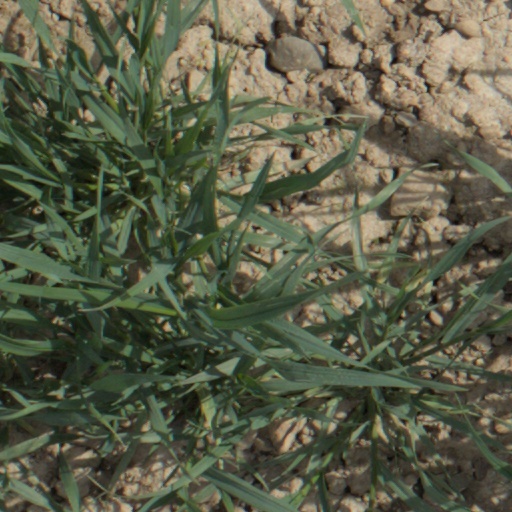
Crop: wheat